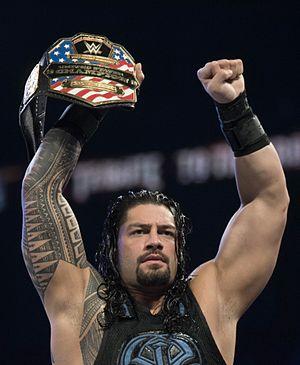
Leati Joseph « Joe » Anoa'i, plus connu sous le nom de ring de Roman Reigns, est un catcheur américain d'origine Samoane. Il travaille actuellement à la World Wrestling Entertainment, dans la division SmackDown.